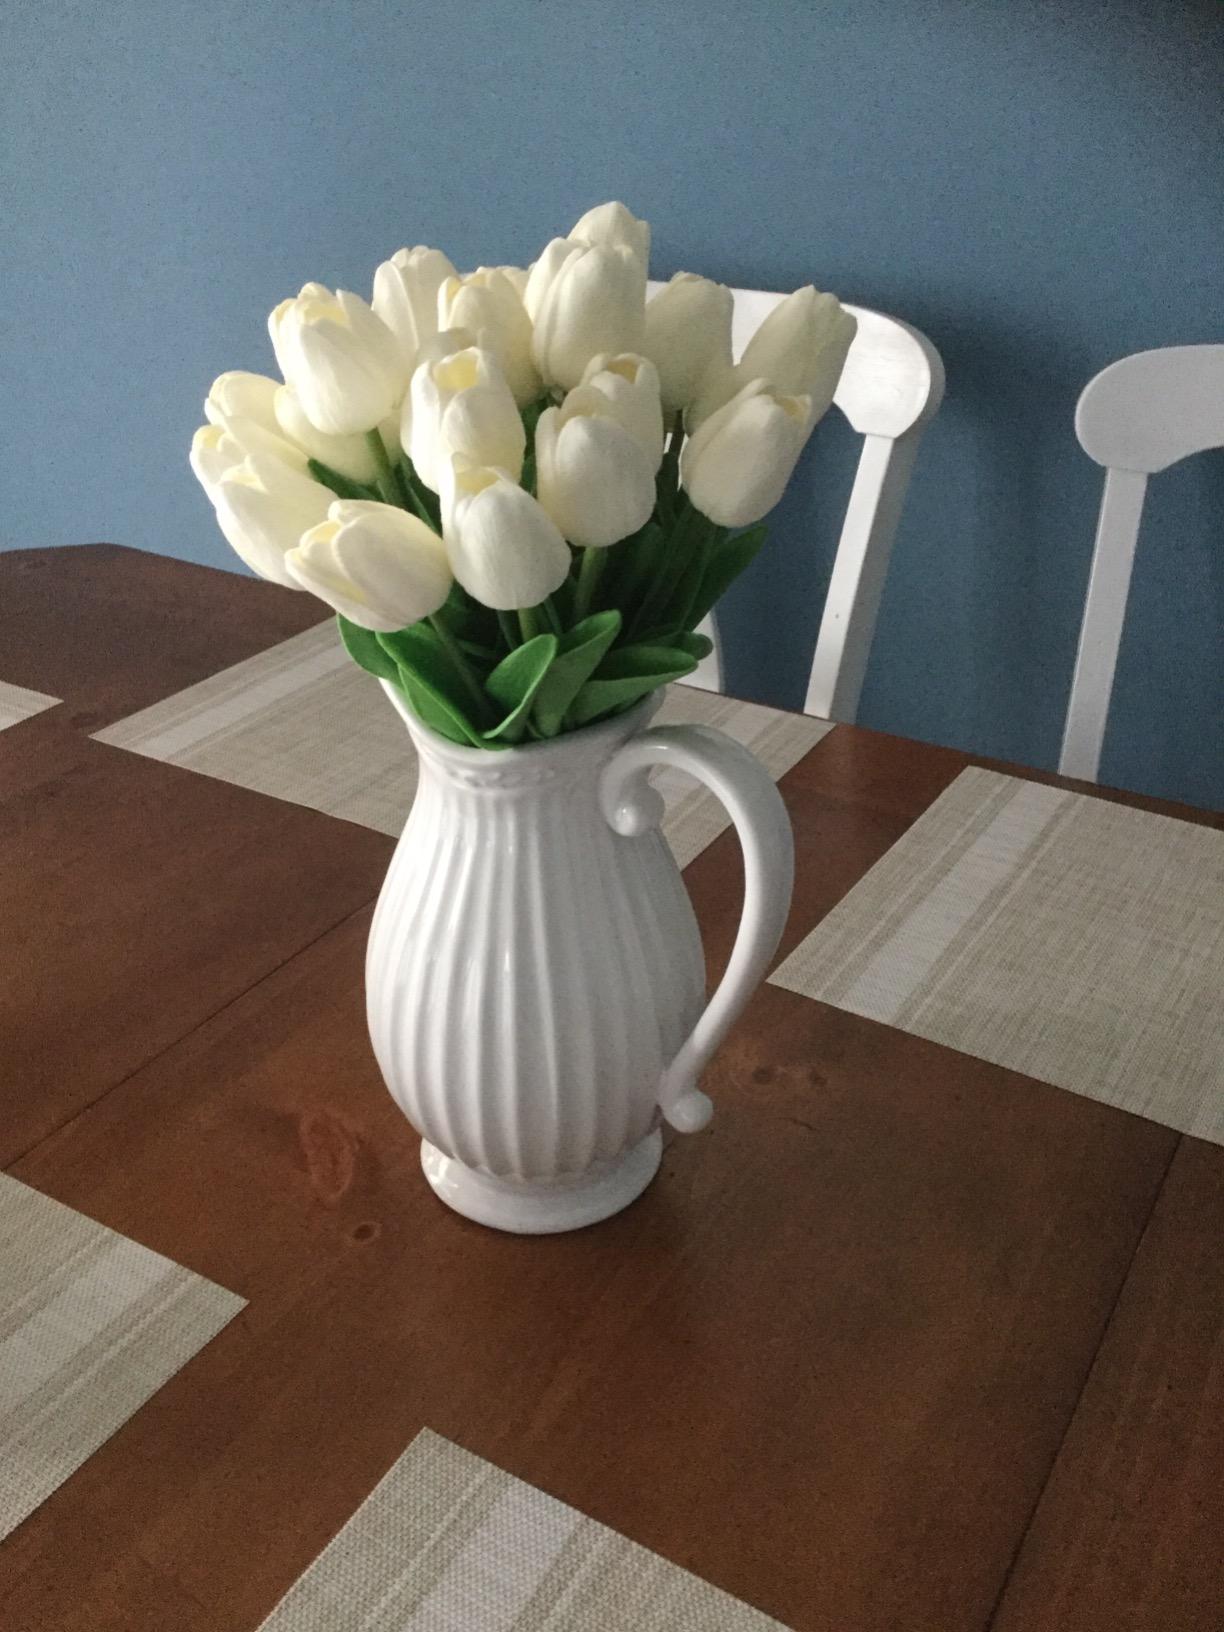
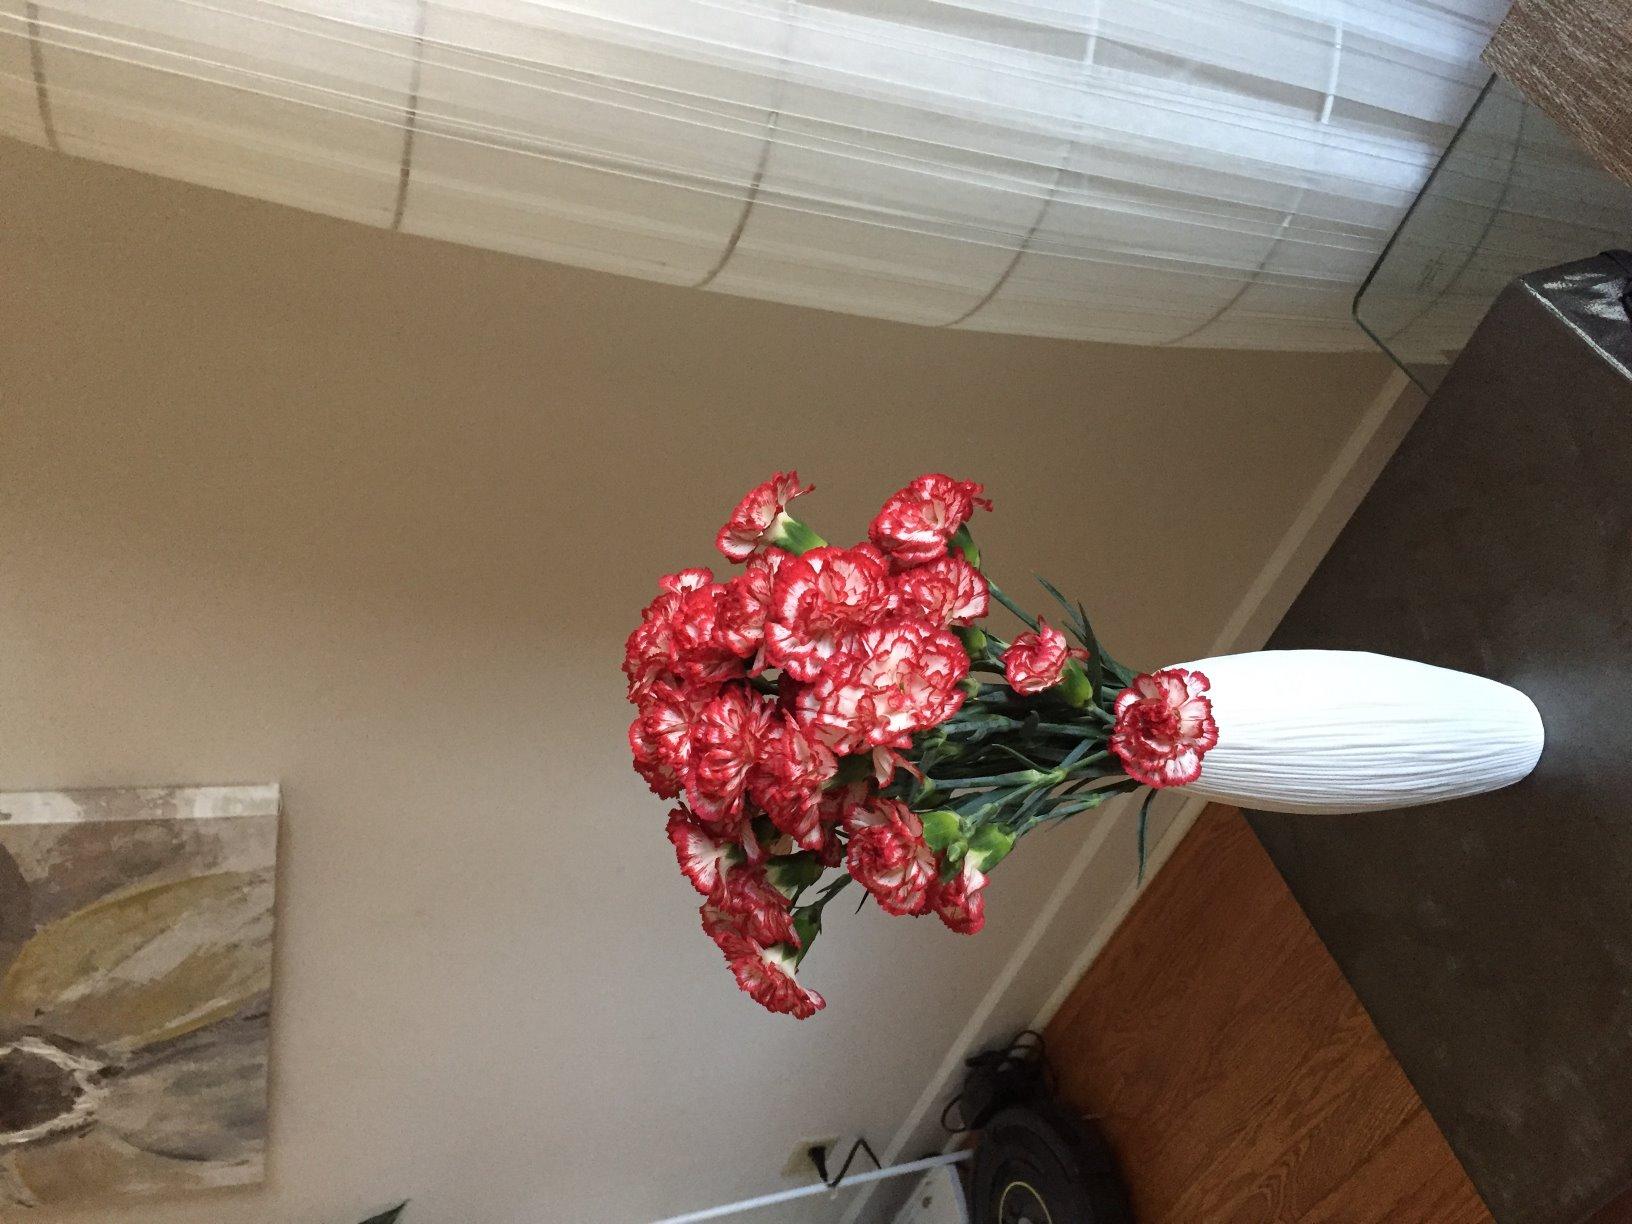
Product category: vase
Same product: no